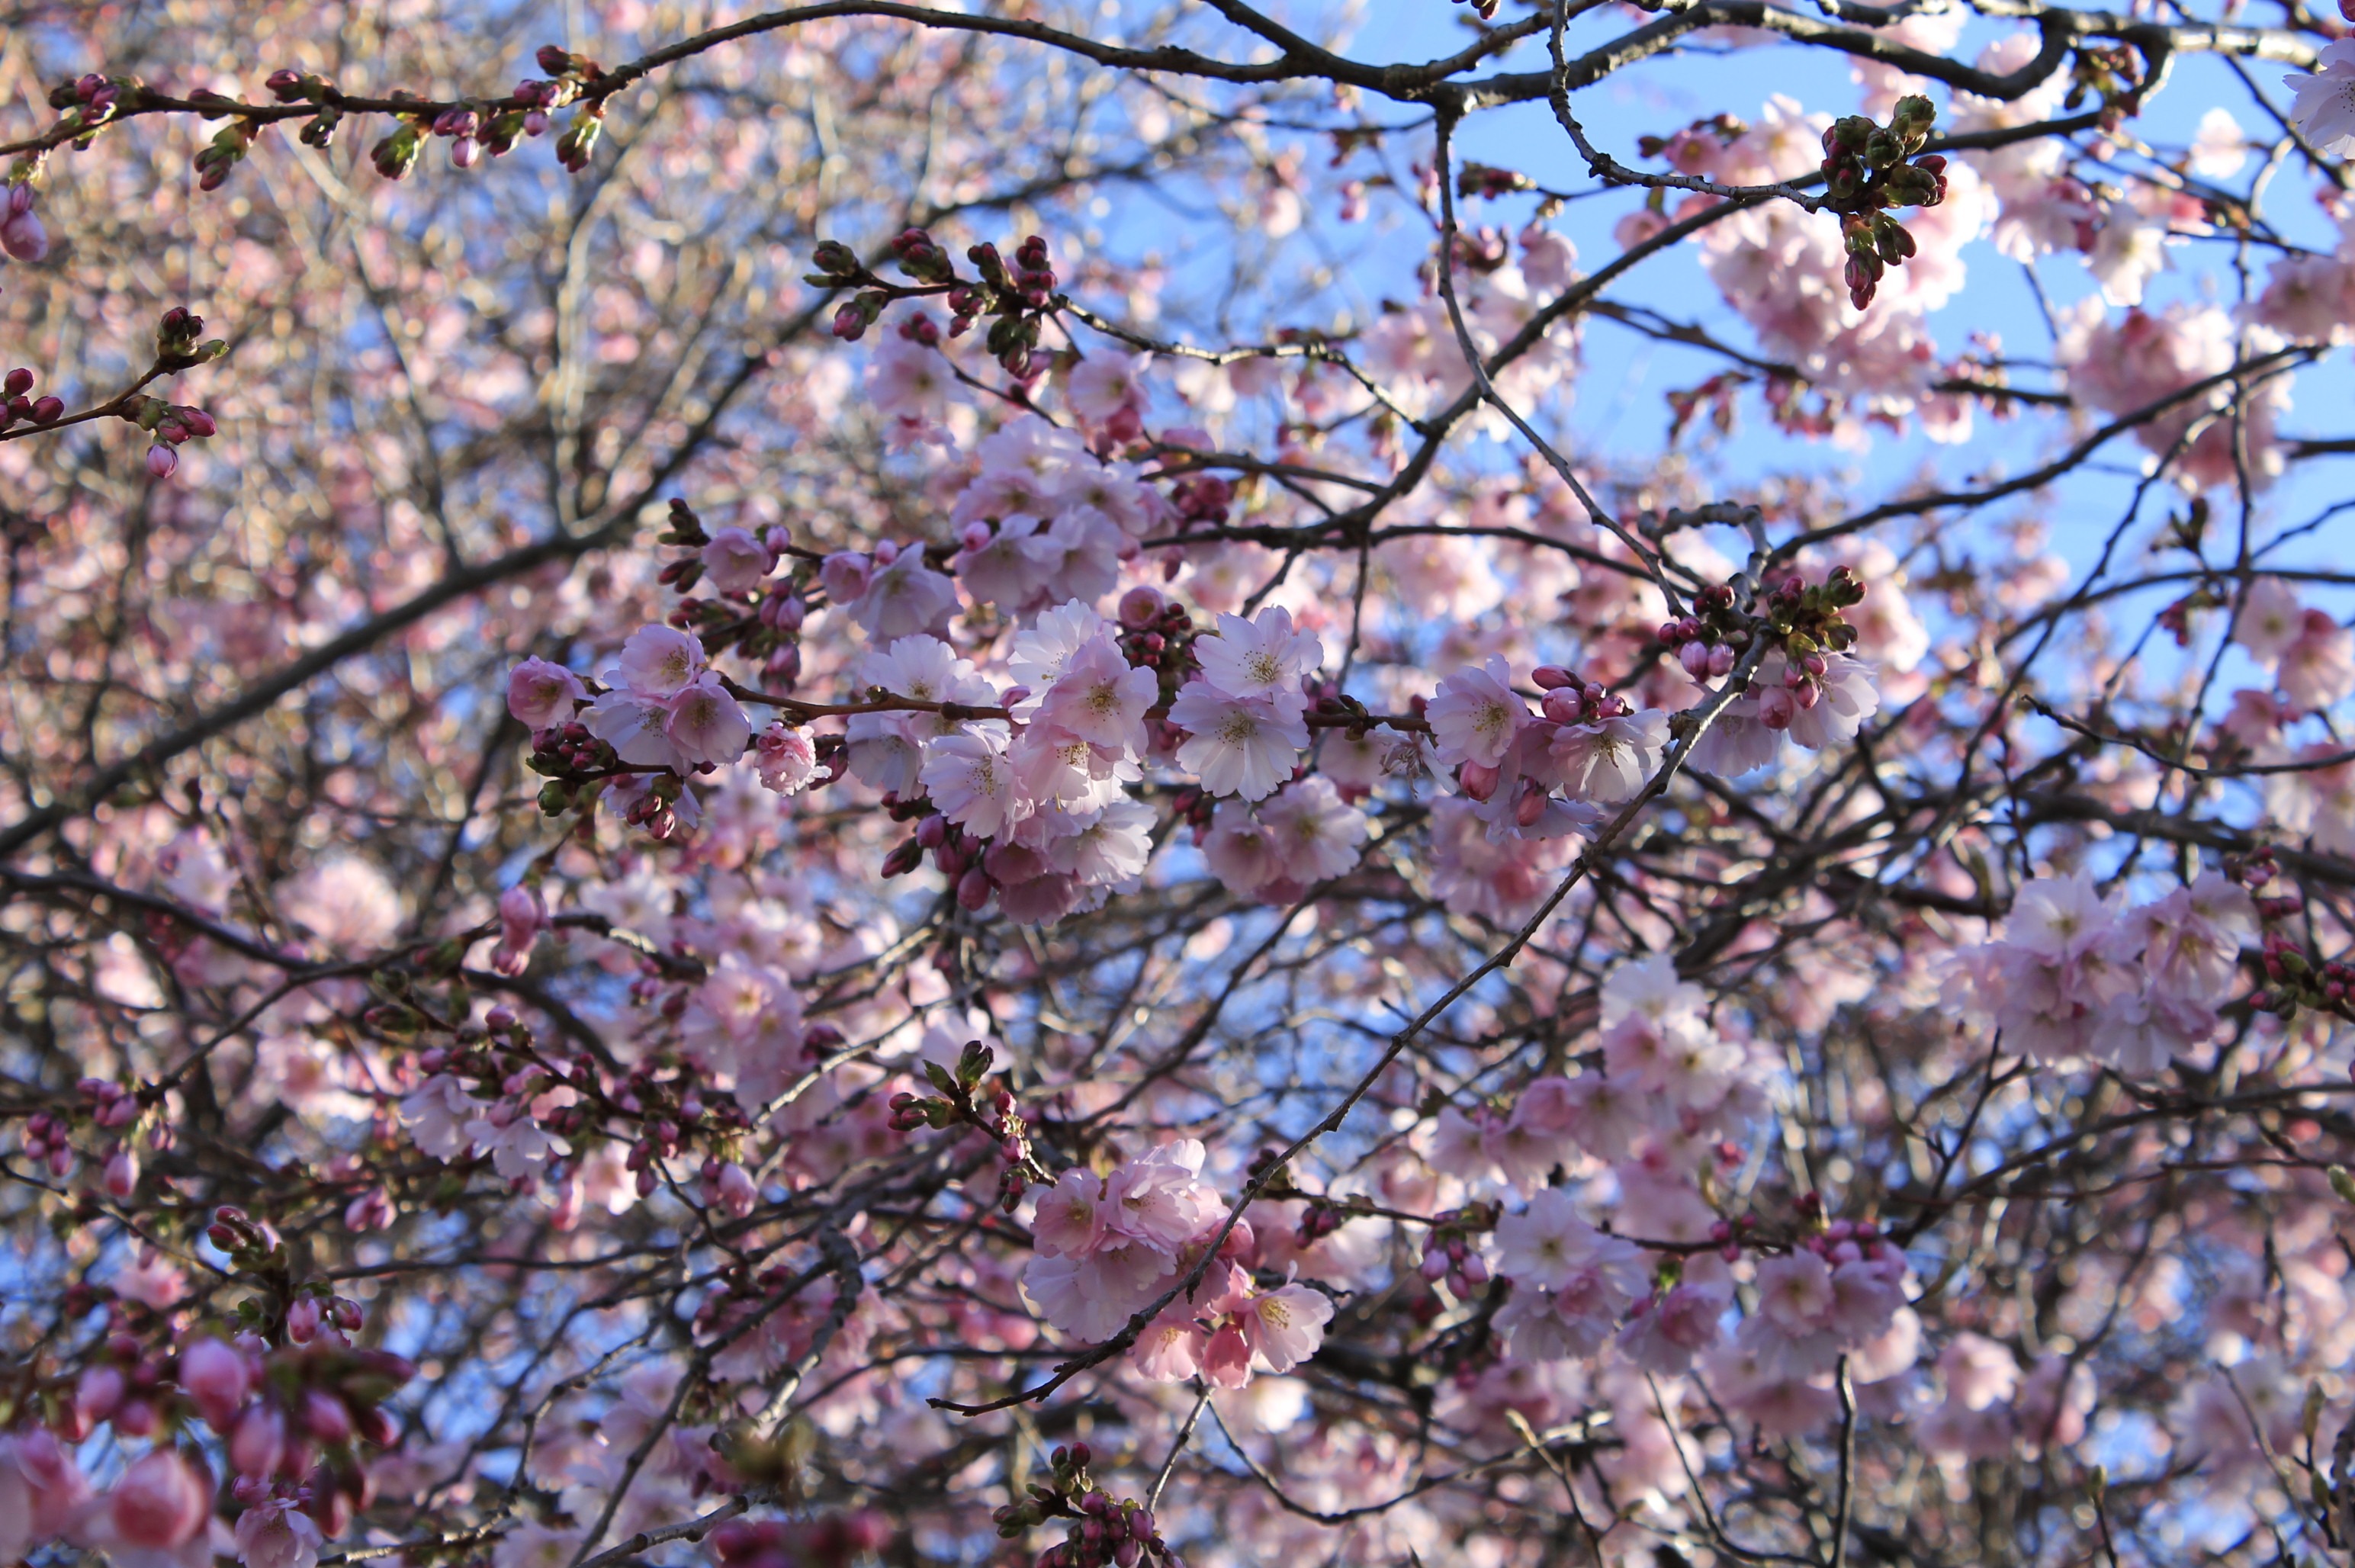
tree, nature, branch, blossom, plant, flower, food, spring, produce, pink, cherry blossom, flowers, beautiful, flowering plant, cherry blossoms, land plant